Parliamentary votes on Brexit

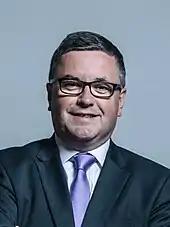
Robert Buckland

On the evening of 14 June 2018 Viscount Hailsham, who proposed the original amendment on the meaningful vote, re-tabled Grieve's amendment under his own name in the Lords in full. Speaking on the "Sunday Politics" programme, ahead of the amendment returning to the Lords, Grieve said, "The alternative is that we've all got to sign up to a slavery clause now saying, 'Whatever the government does when it comes to January, however potentially catastrophic it might be for my constituents and my country, I'm signing in blood now that I will follow over the edge of the cliff', and that, I can tell you, I am not prepared to do." Speaking on the same programme, the Solicitor General, Conservative MP Robert Buckland, replied, "If you were Michel Barnier and you were looking into the negotiation and looking into the future, it gives him a bit of a trump card to play when he knows that whatever the UK government might be saying to him now, he knows that at the end of it there's a third-party in this relationship, namely parliament, who are going to get involved and trump whatever the UK government say. Now that's not a good place for David Davis to be in. David Davis needs to be able to go out there and have a firm negotiating hand..."